Blue Knob (Pennsylvania)

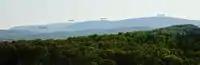
The Blue Knob massif from Chimney Rocks

Blue Knob and its subsidiary peaks form a grouping of mountains that stand out as a massif from the rest of the Allegheny Front and form some of the highest elevations in Pennsylvania's Allegheny Mountains. Blue Knob is separate from the rest of the Allegheny Front escarpment, and the mountain's lower base is made up of siltstone and shale of the Devonian Catskill and Devonian-Mississippian Rockwell formations. The upper slopes and summit are made up of the buff-colored Mississippian Burgoon Formation of sandstone and conglomerate, which is far more resistant to weathering than the underlying shale and siltstone.